Yun T'aegyŏng

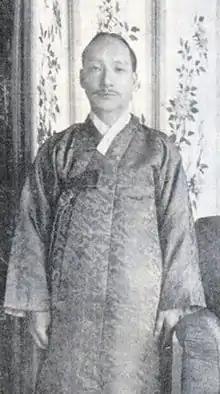
Yun in 1909

Yun T'aegyŏng (1876 – 24 October 1935) was an official of Joseon and Korean Empire. He was father of Empress Sunjeonghyo and father in law of Sunjong of Korea.